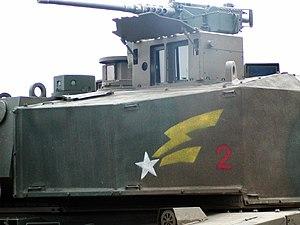
Le Type 90 est un char de combat japonais. Conçu et produit par Mitsubishi Heavy Industries, il est en service dans les Forces terrestres japonaises d'autodéfense depuis septembre 1991. Représentant la troisième génération de char de combat japonais, il a été conçu pour épauler le char Type 74, devenu rapidement obsolète.